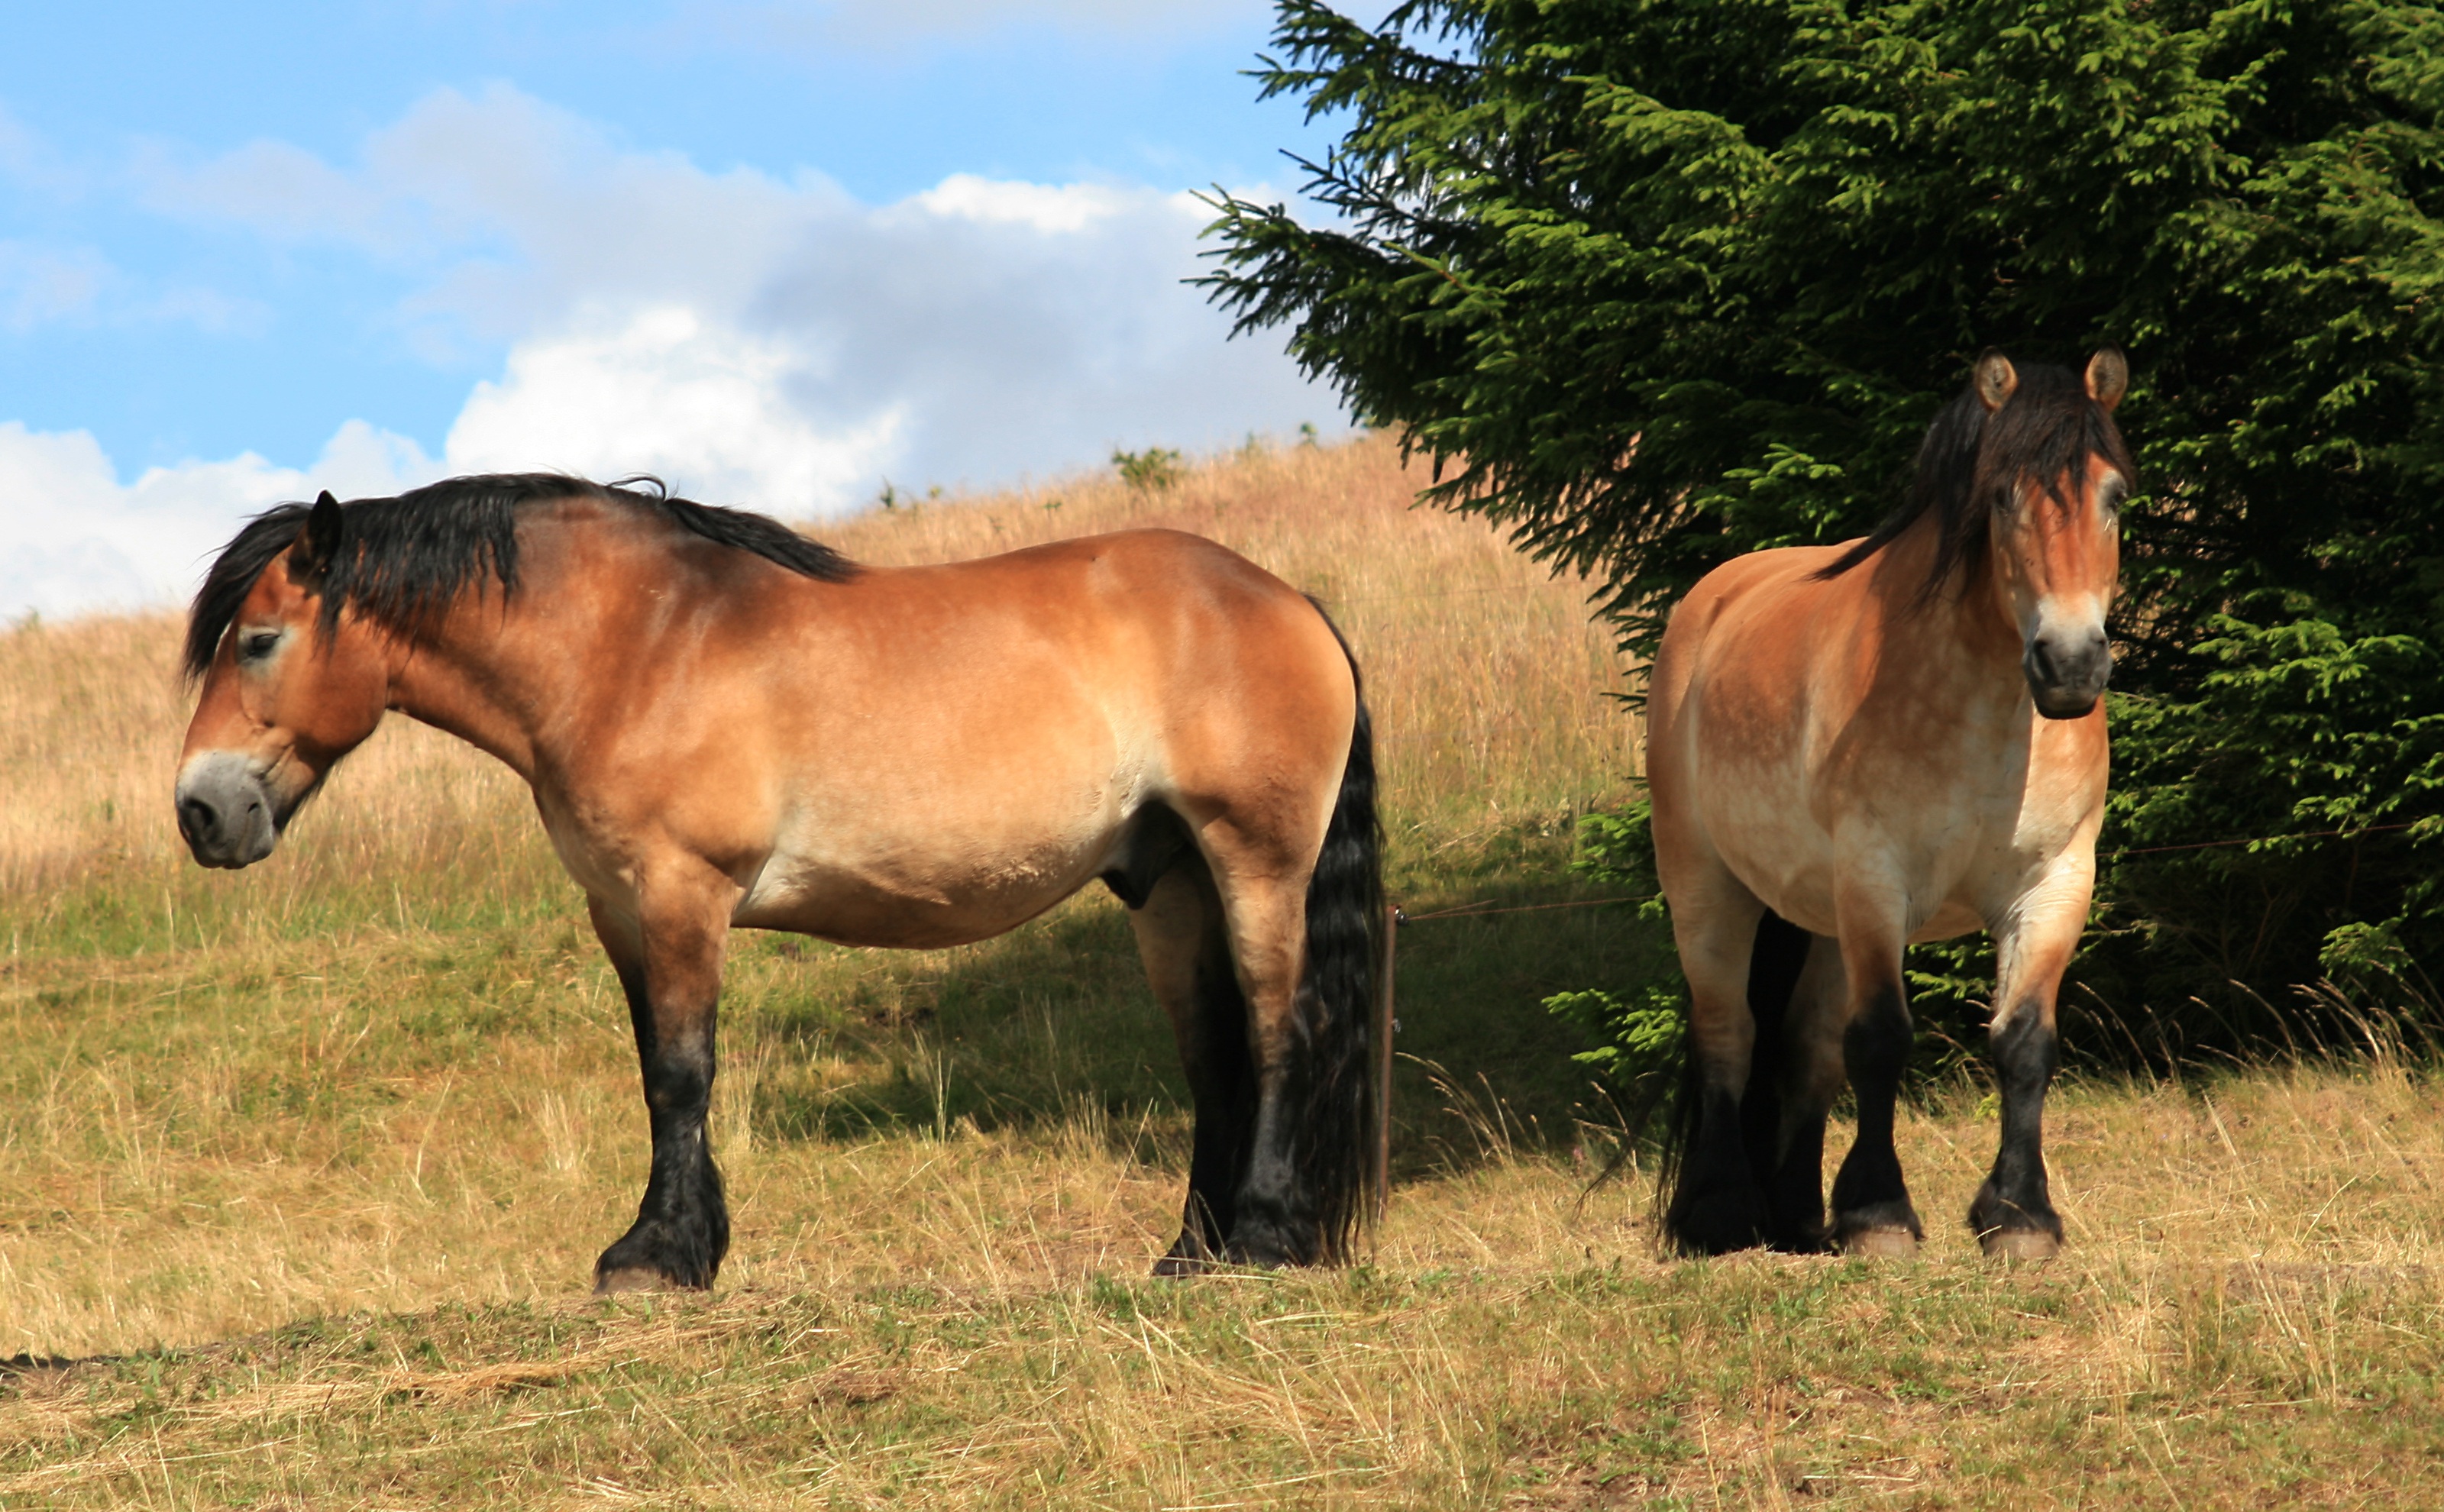
meadow, standing, herd, pasture, grazing, horse, mammal, stallion, mane, fauna, horses, vertebrate, mare, light brown, pack animal, draft horse, horse like mammal, mustang horse